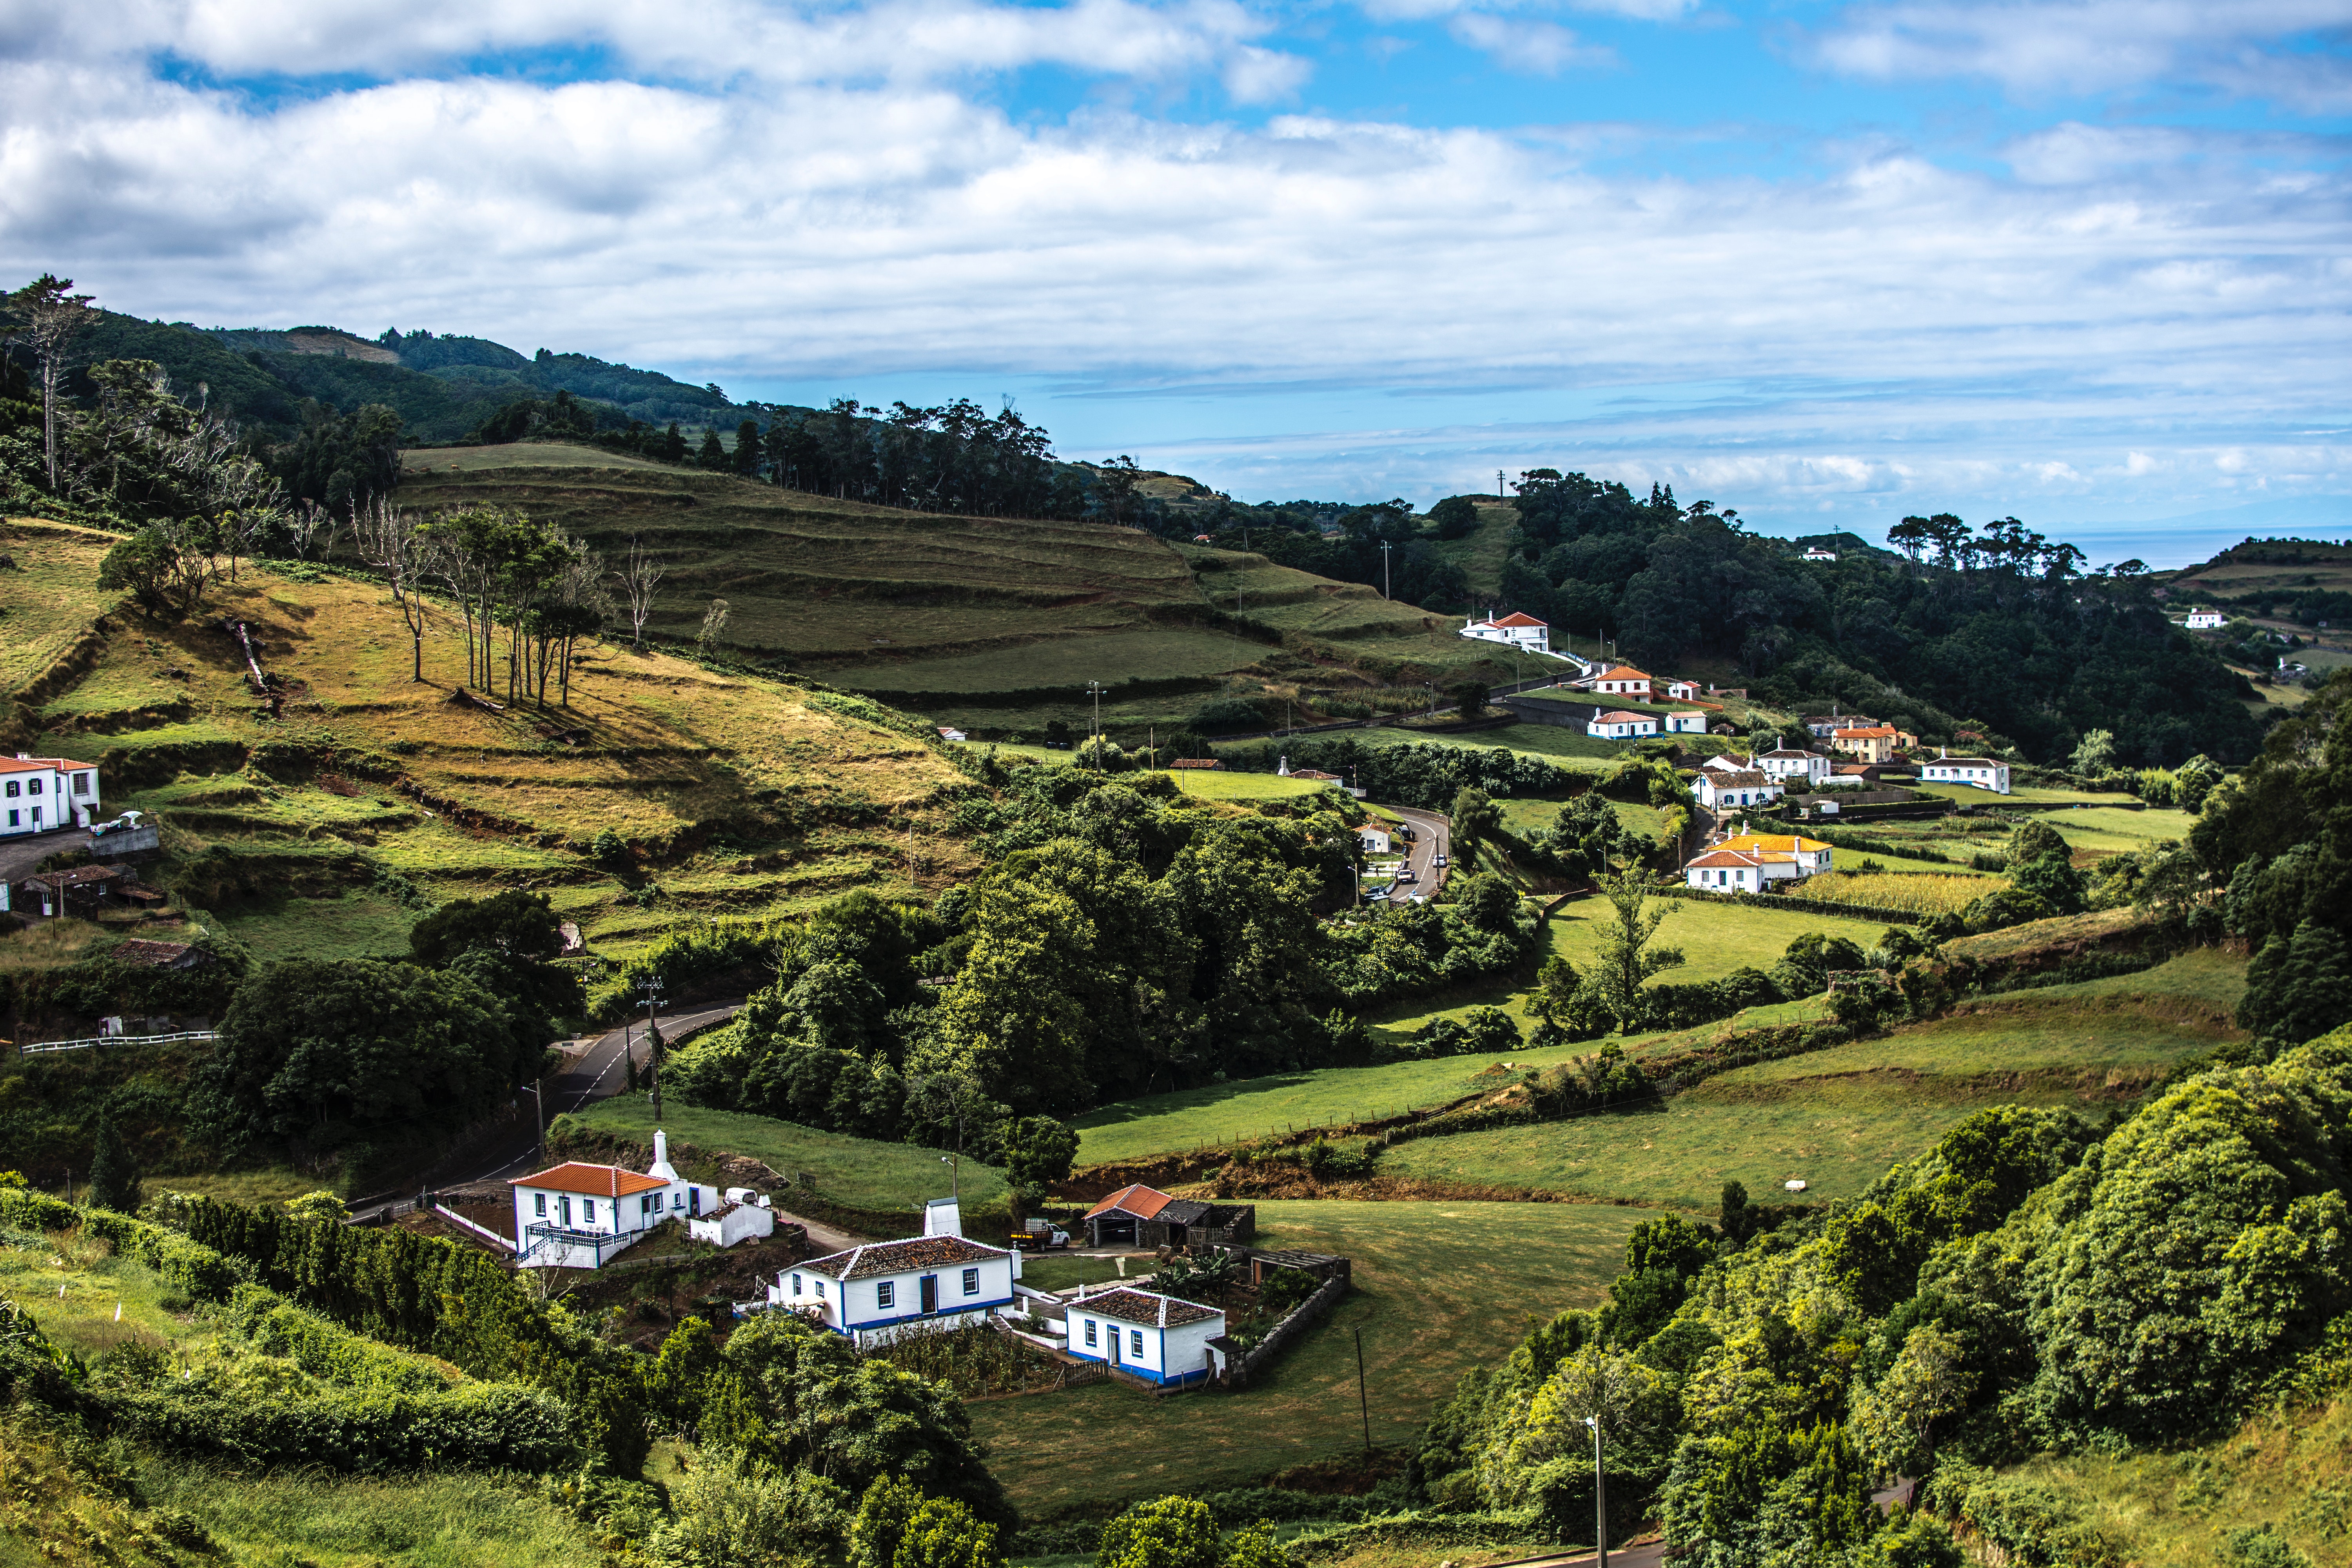
highland, sky, terrace, natural landscape, rural area, hill, landscape, hill station, village, town, human settlement, mountain, tree, cloud, mountain village, house, grass, valley, fell, photography, plant, road, field, tourism, farm, city, grassland